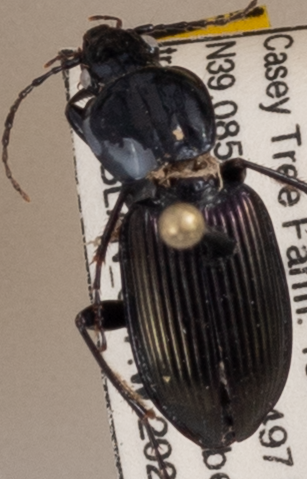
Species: Pterostichus trinarius
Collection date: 2022-05-17 04:00:00
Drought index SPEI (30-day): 0.858
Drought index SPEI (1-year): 0.142
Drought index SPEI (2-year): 0.32